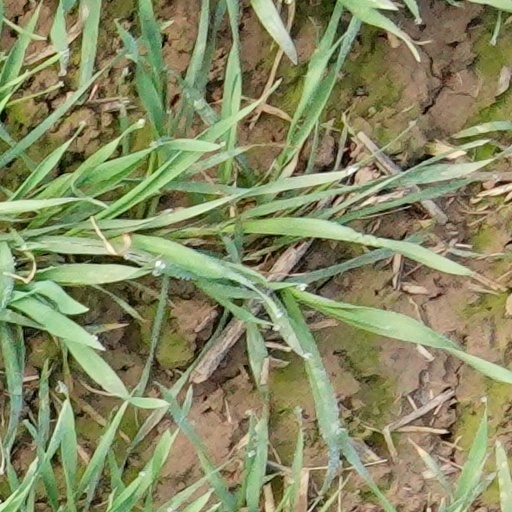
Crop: wheat